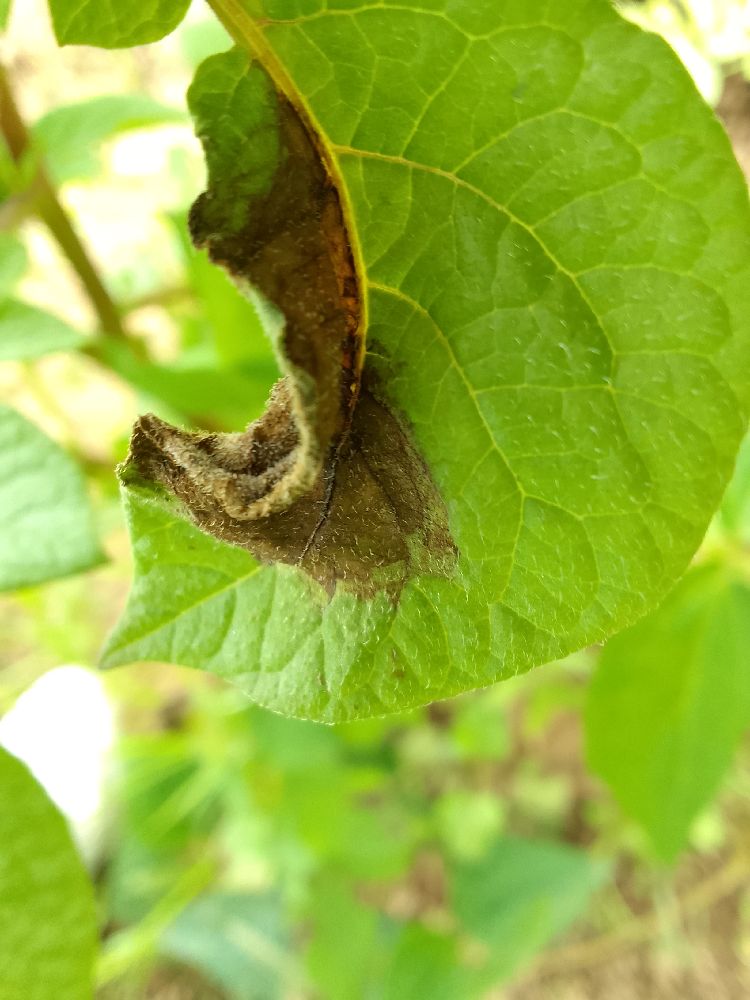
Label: Late blight